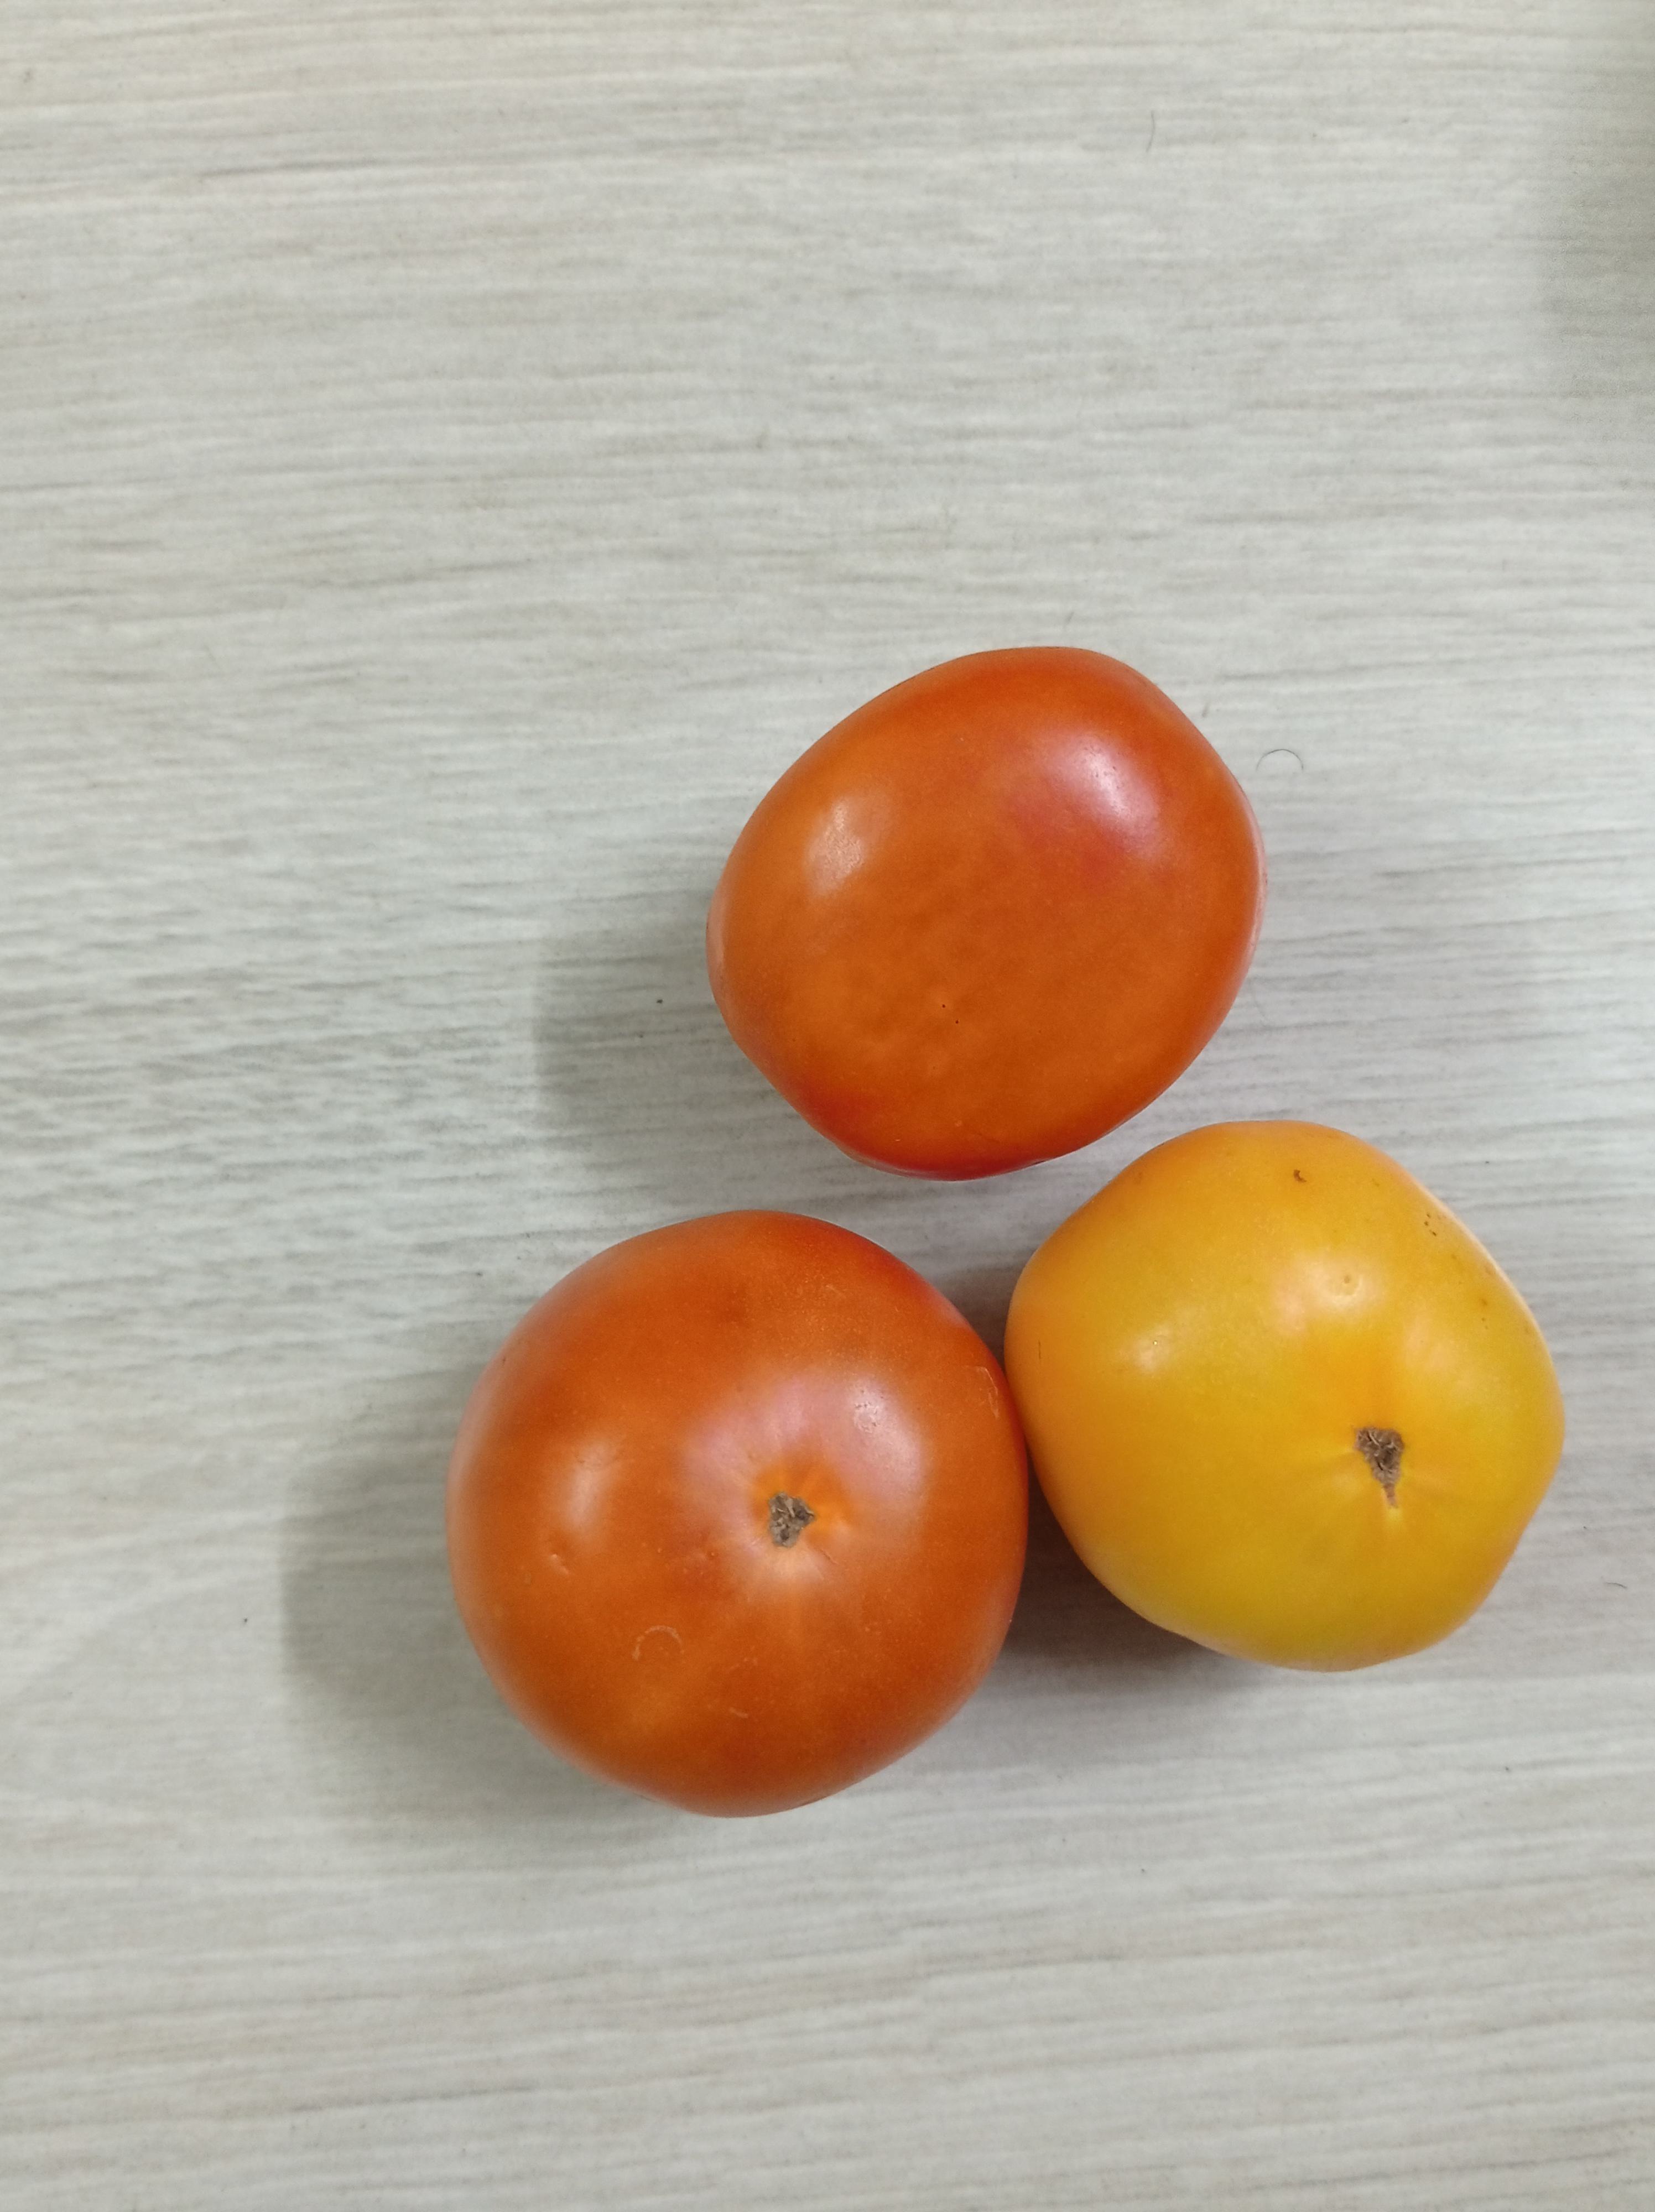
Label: Fresh